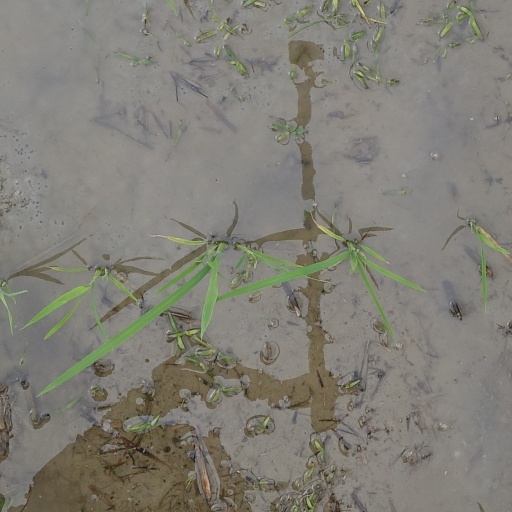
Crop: rice